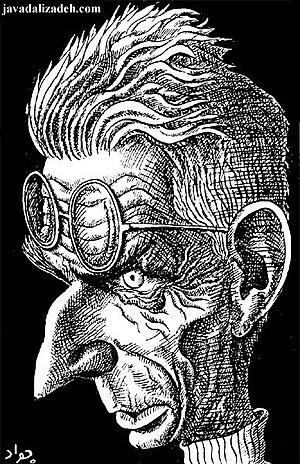
Javad Alizadeh est un dessinateur et illustrateur iranien, né le 9 janvier 1953 à Ardabil et vivant à Téhéran.